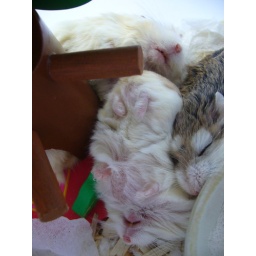
taken minutes ago. dumpling's sleeping in the tree trunk.